Harlequin F.C.

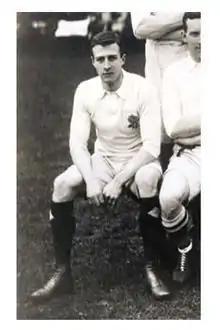
Adrian Dura Stoop

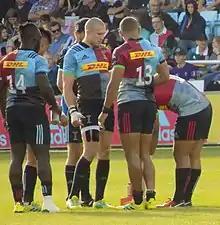
Harlequins in action during the 2018–19 season.

Harlequins play at the Twickenham Stoop, at Twickenham in London. The stadium is named after former England international Adrian Stoop, who was a Harlequins player and later president of the club.